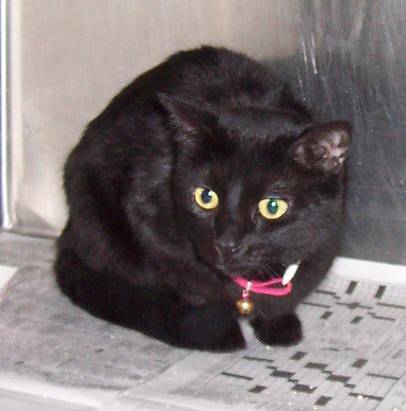
Label: cat